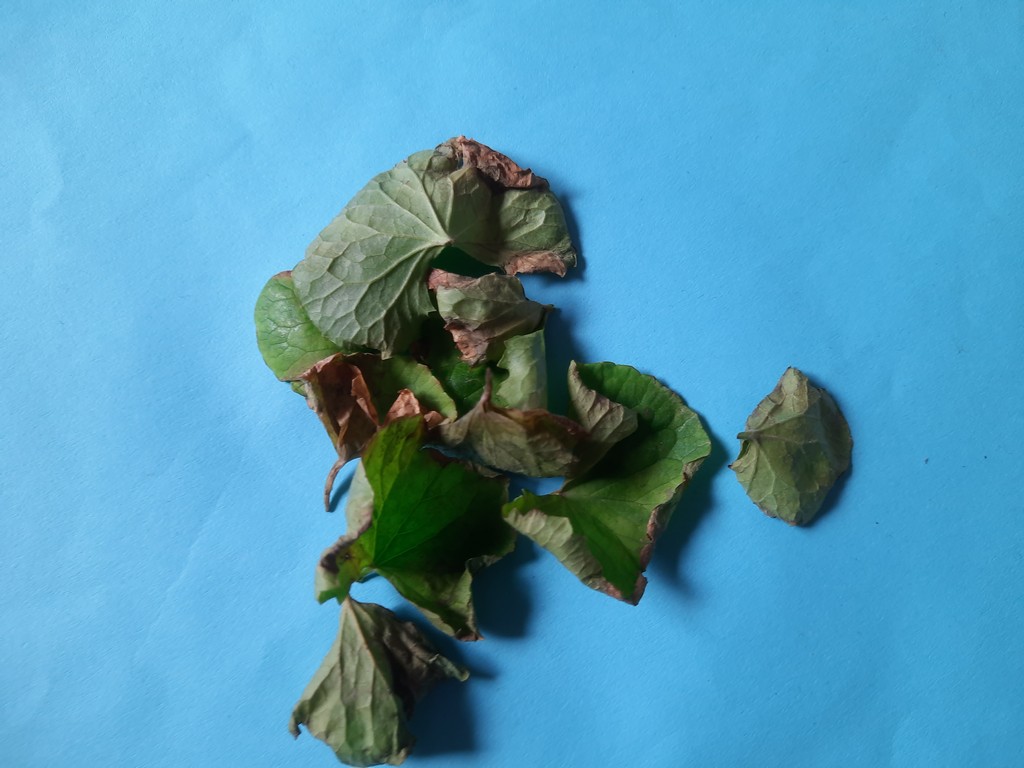
Label: Unhealthy